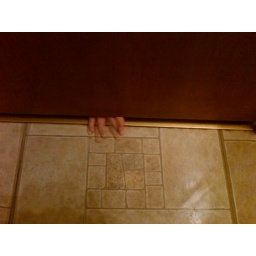
Little fingers under the bathroom door